Cathedral of Our Lady (Antwerp)

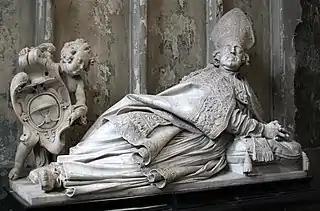
Tomb of bishop Ambrosius Capello, by Artus Quellinus II

When Antwerp came under Protestant administration in 1581 a number of artistic treasures were once again destroyed, removed or sold. With the fall of Antwerp in 1585 Roman Catholic authority was restored.